21 cm Kanone 39

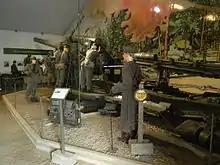
21 cm kustartillerikanon at the "Beredskapsmuseet"

Three examples are preserved as museum pieces in Sweden, on Aspö, at Älvsborg, Gothenburg and at the "Military Preparedness Museum" outside Helsingborg.